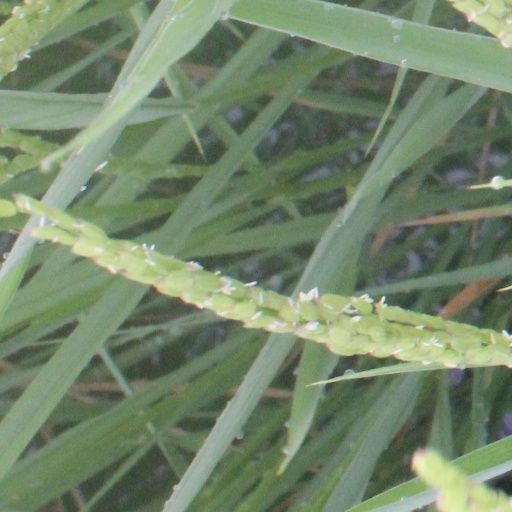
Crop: rice